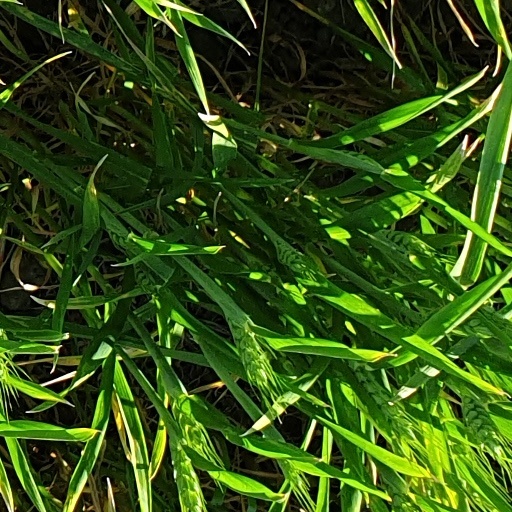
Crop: wheat